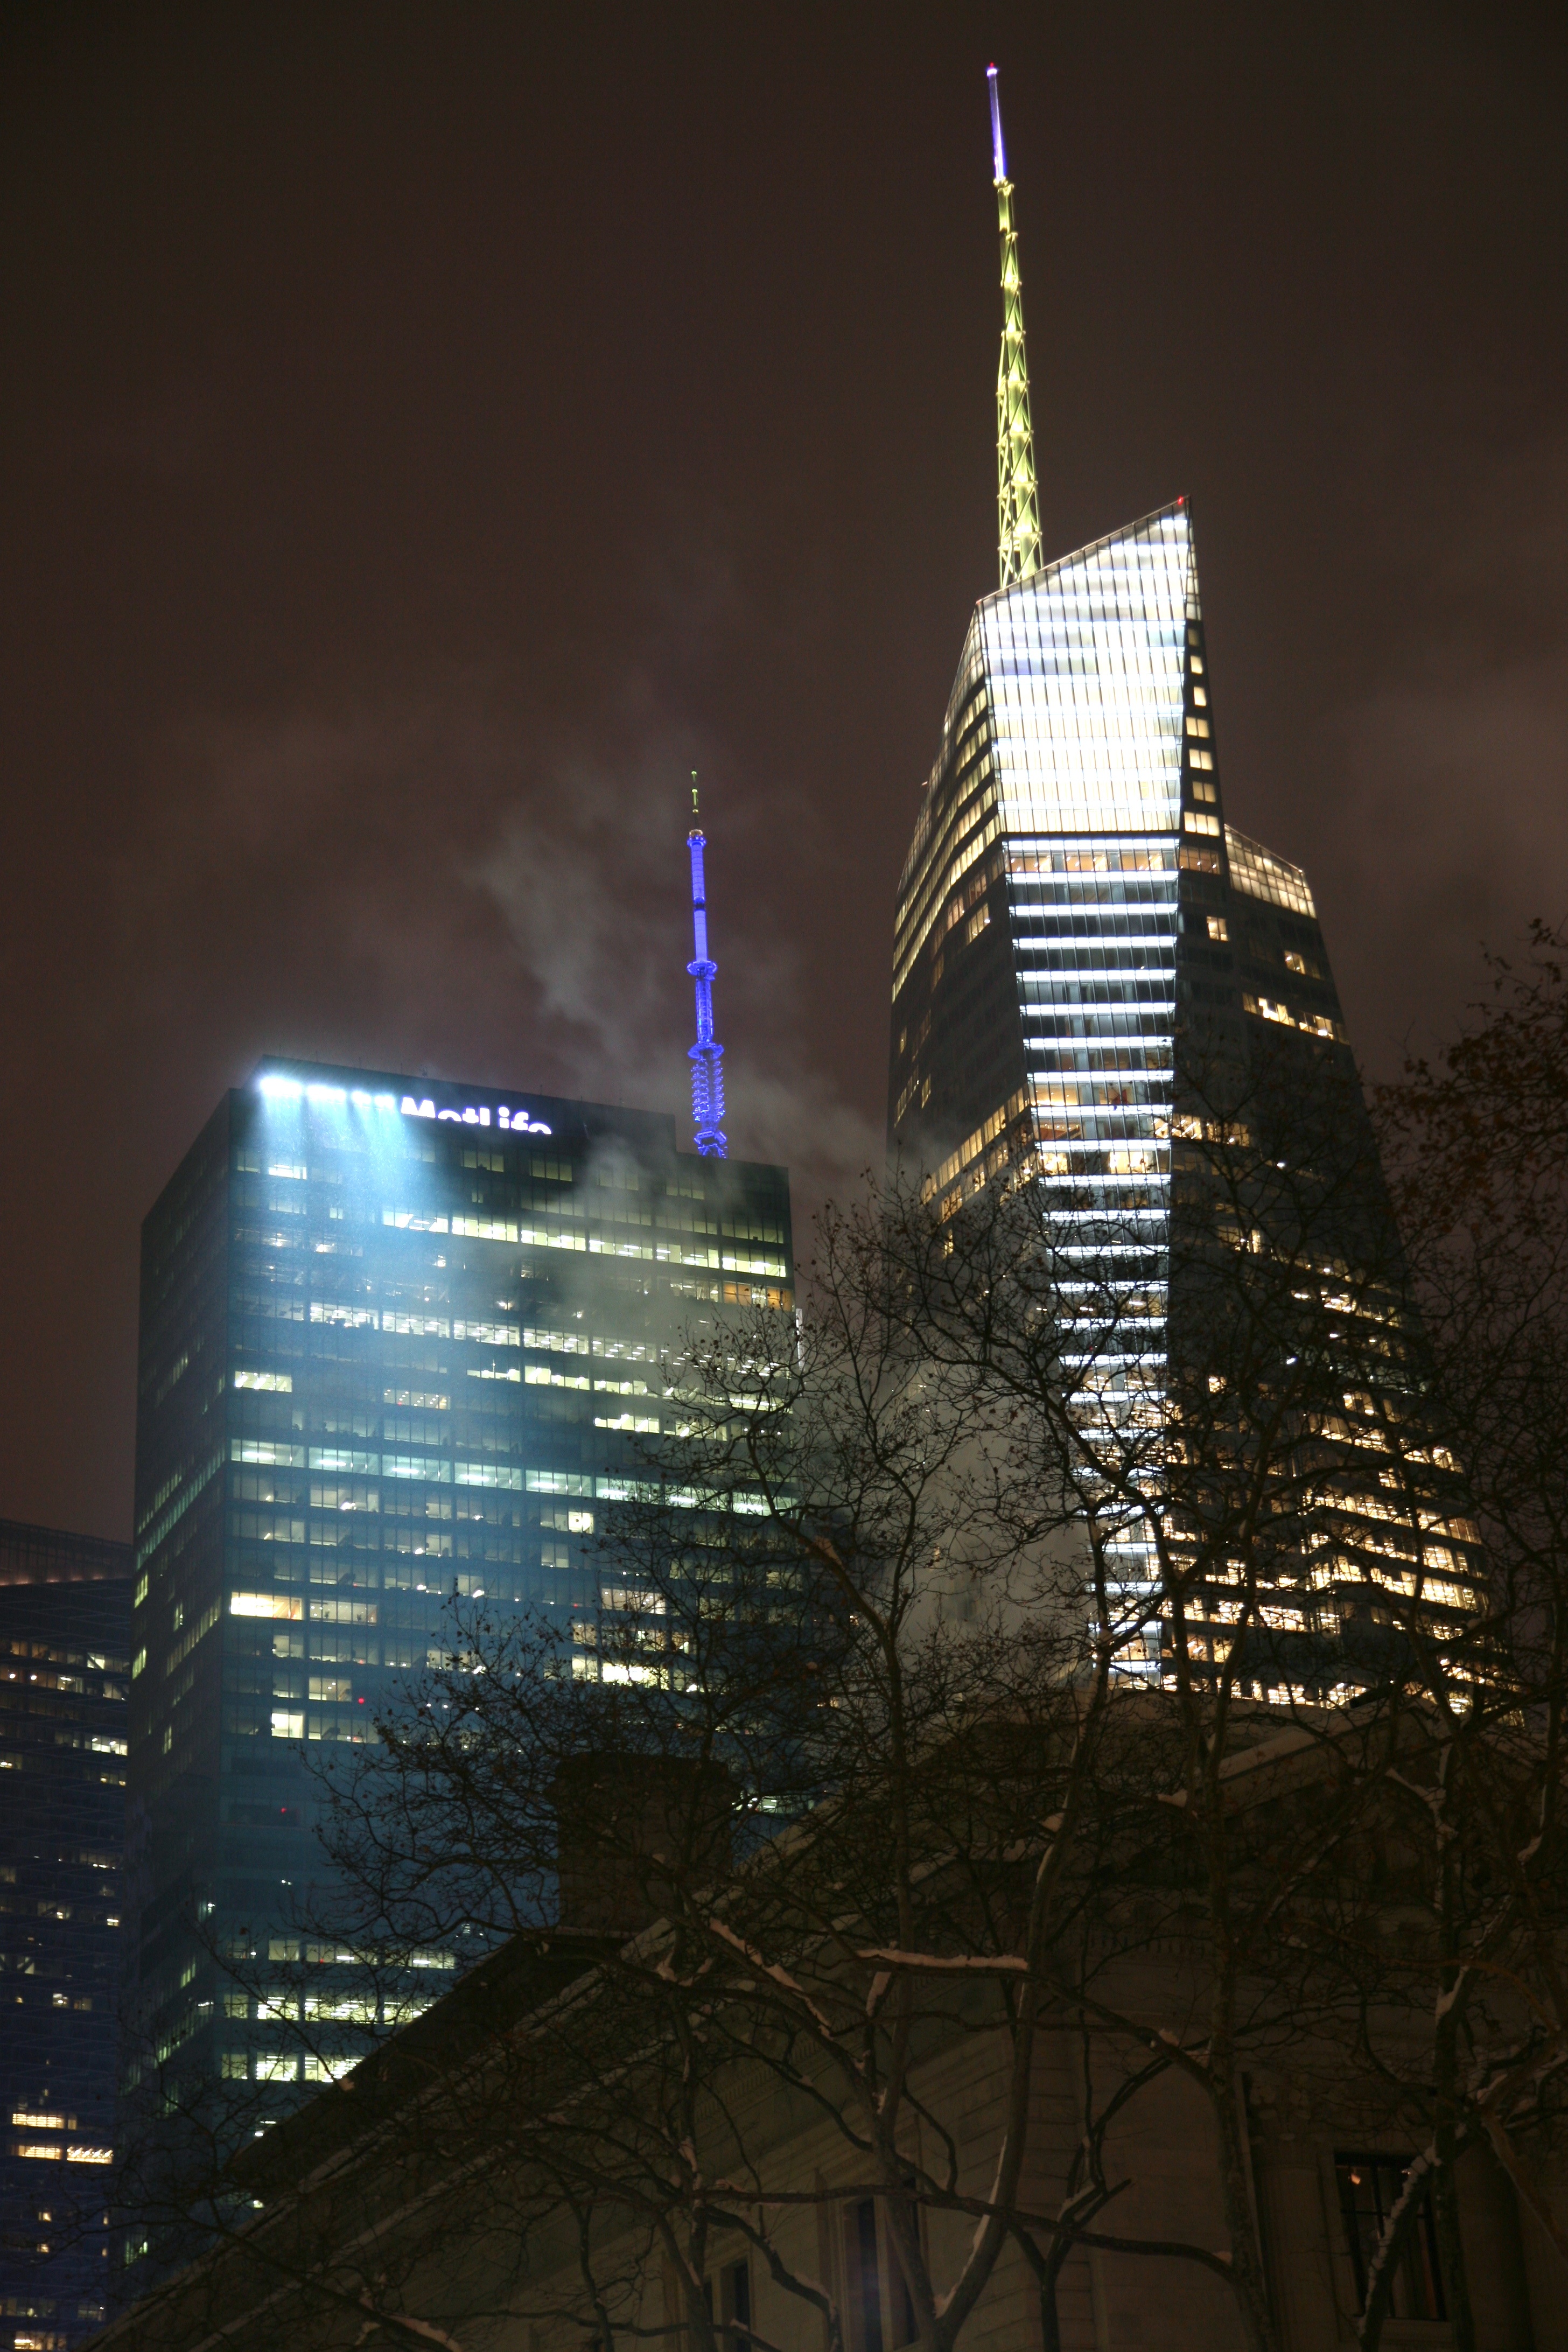
light, skyline, night, city, skyscraper, cityscape, downtown, dusk, evening, reflection, tower, landmark, darkness, tower block, spire, metropolis, urban area, human settlement, metropolitan area